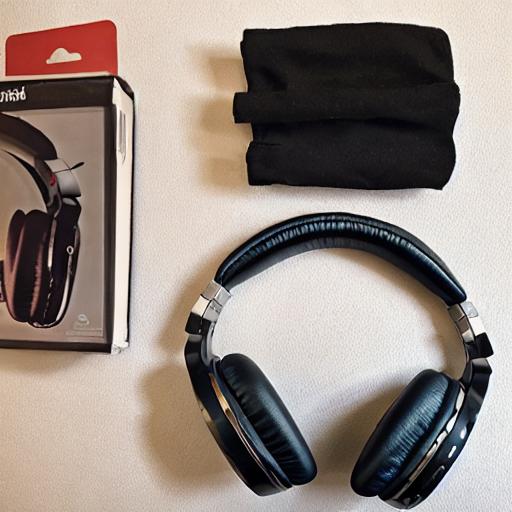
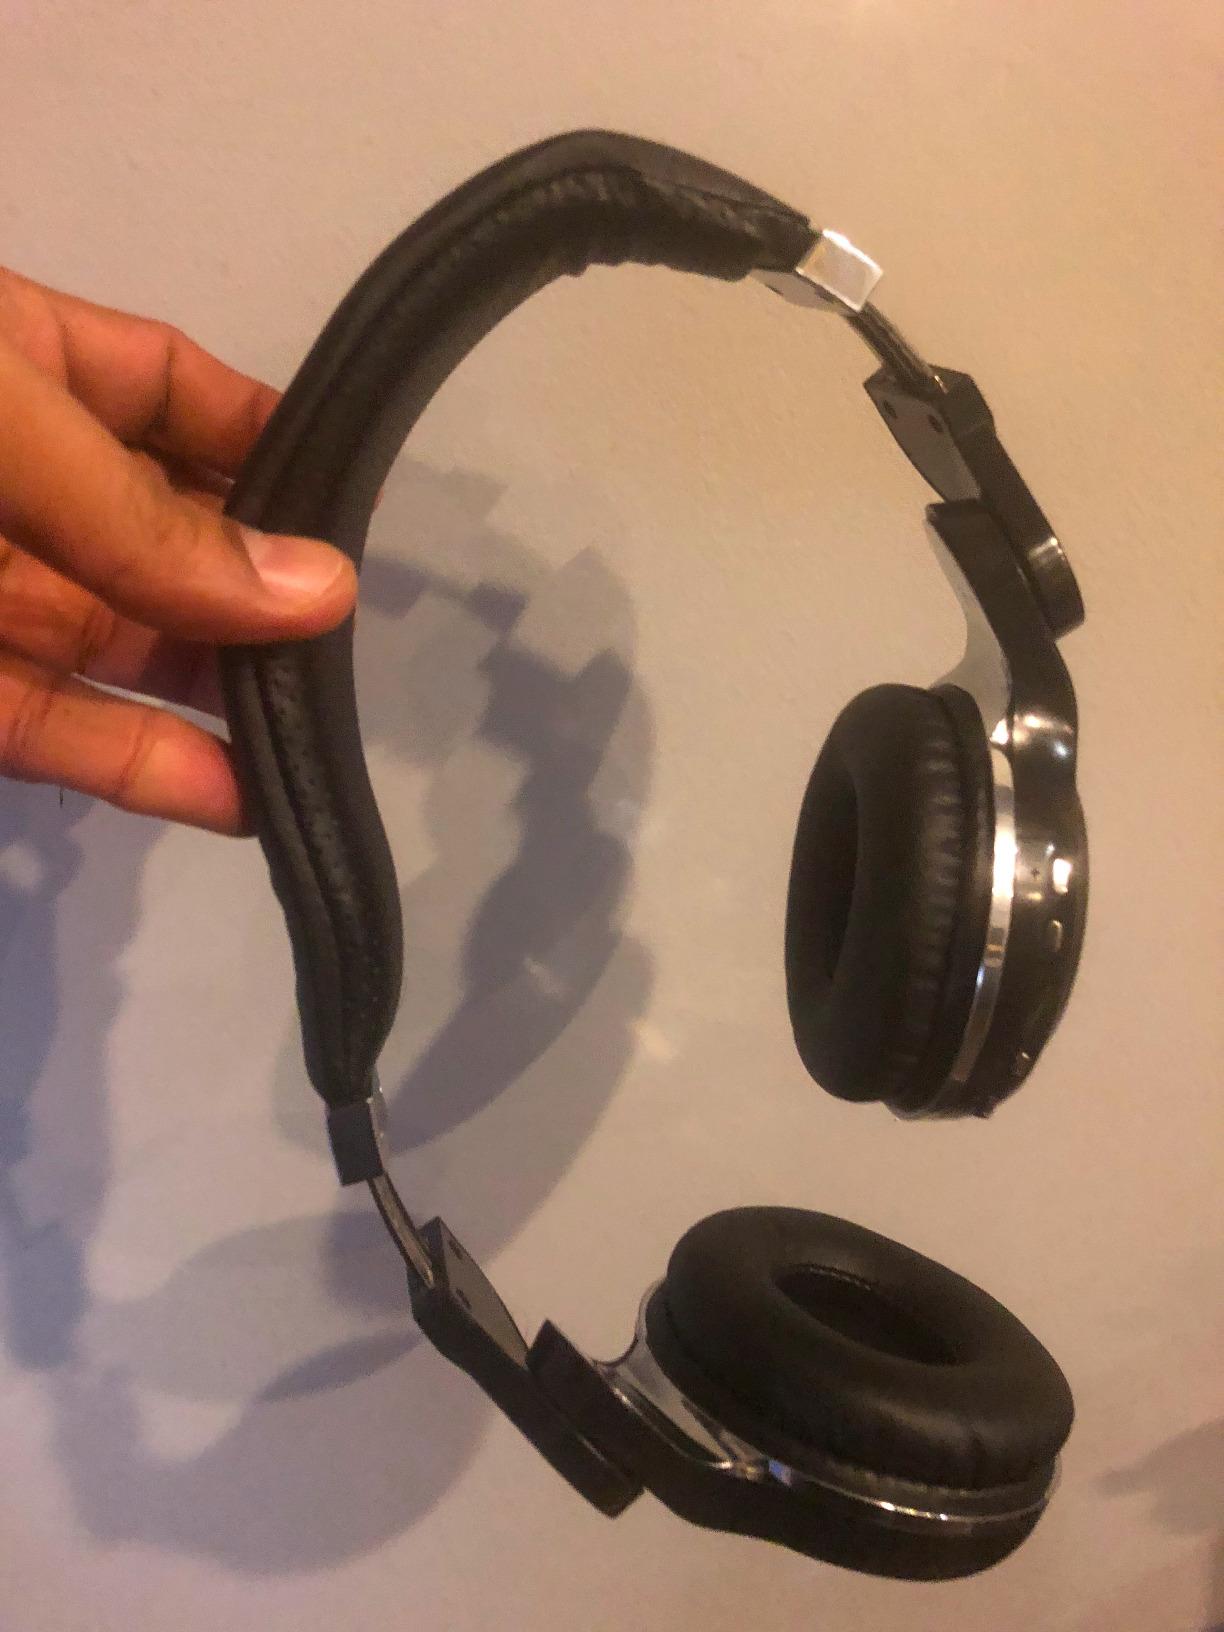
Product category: headphones
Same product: no